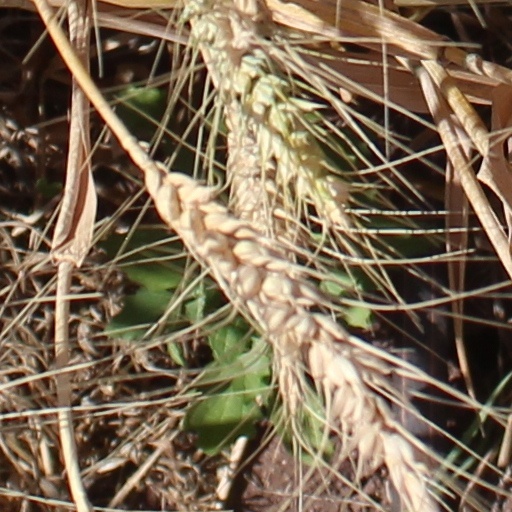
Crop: wheat